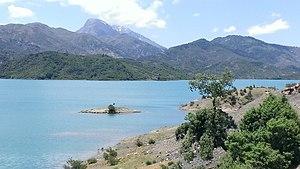
Erraguene, est une commune de la wilaya de Jijel dans la région de Petite Kabylie, en Algérie.